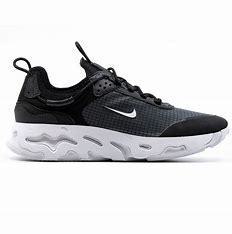
Brand: Nike
Model: React Live